Plaxton Centro

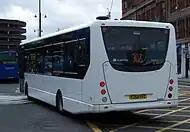
Arriva North East Plaxton Centro bodied VDL SB200 rear in Newcastle upon Tyne in May 2009

It was launched on the VDL SB120 chassis in February 2006 with the first built for Johnson Transport of Brae in the Shetland Islands. Arriva North West & Wales was the first big fleet order with 10 registered in late 2006. In 2006, it was also made available on the VDL SB200, followed in 2007 by the MAN 12.240 and the Volvo B7RLE. The first Volvo B7RLE was purchased by Wessex Bus for the Bristol park & ride service.